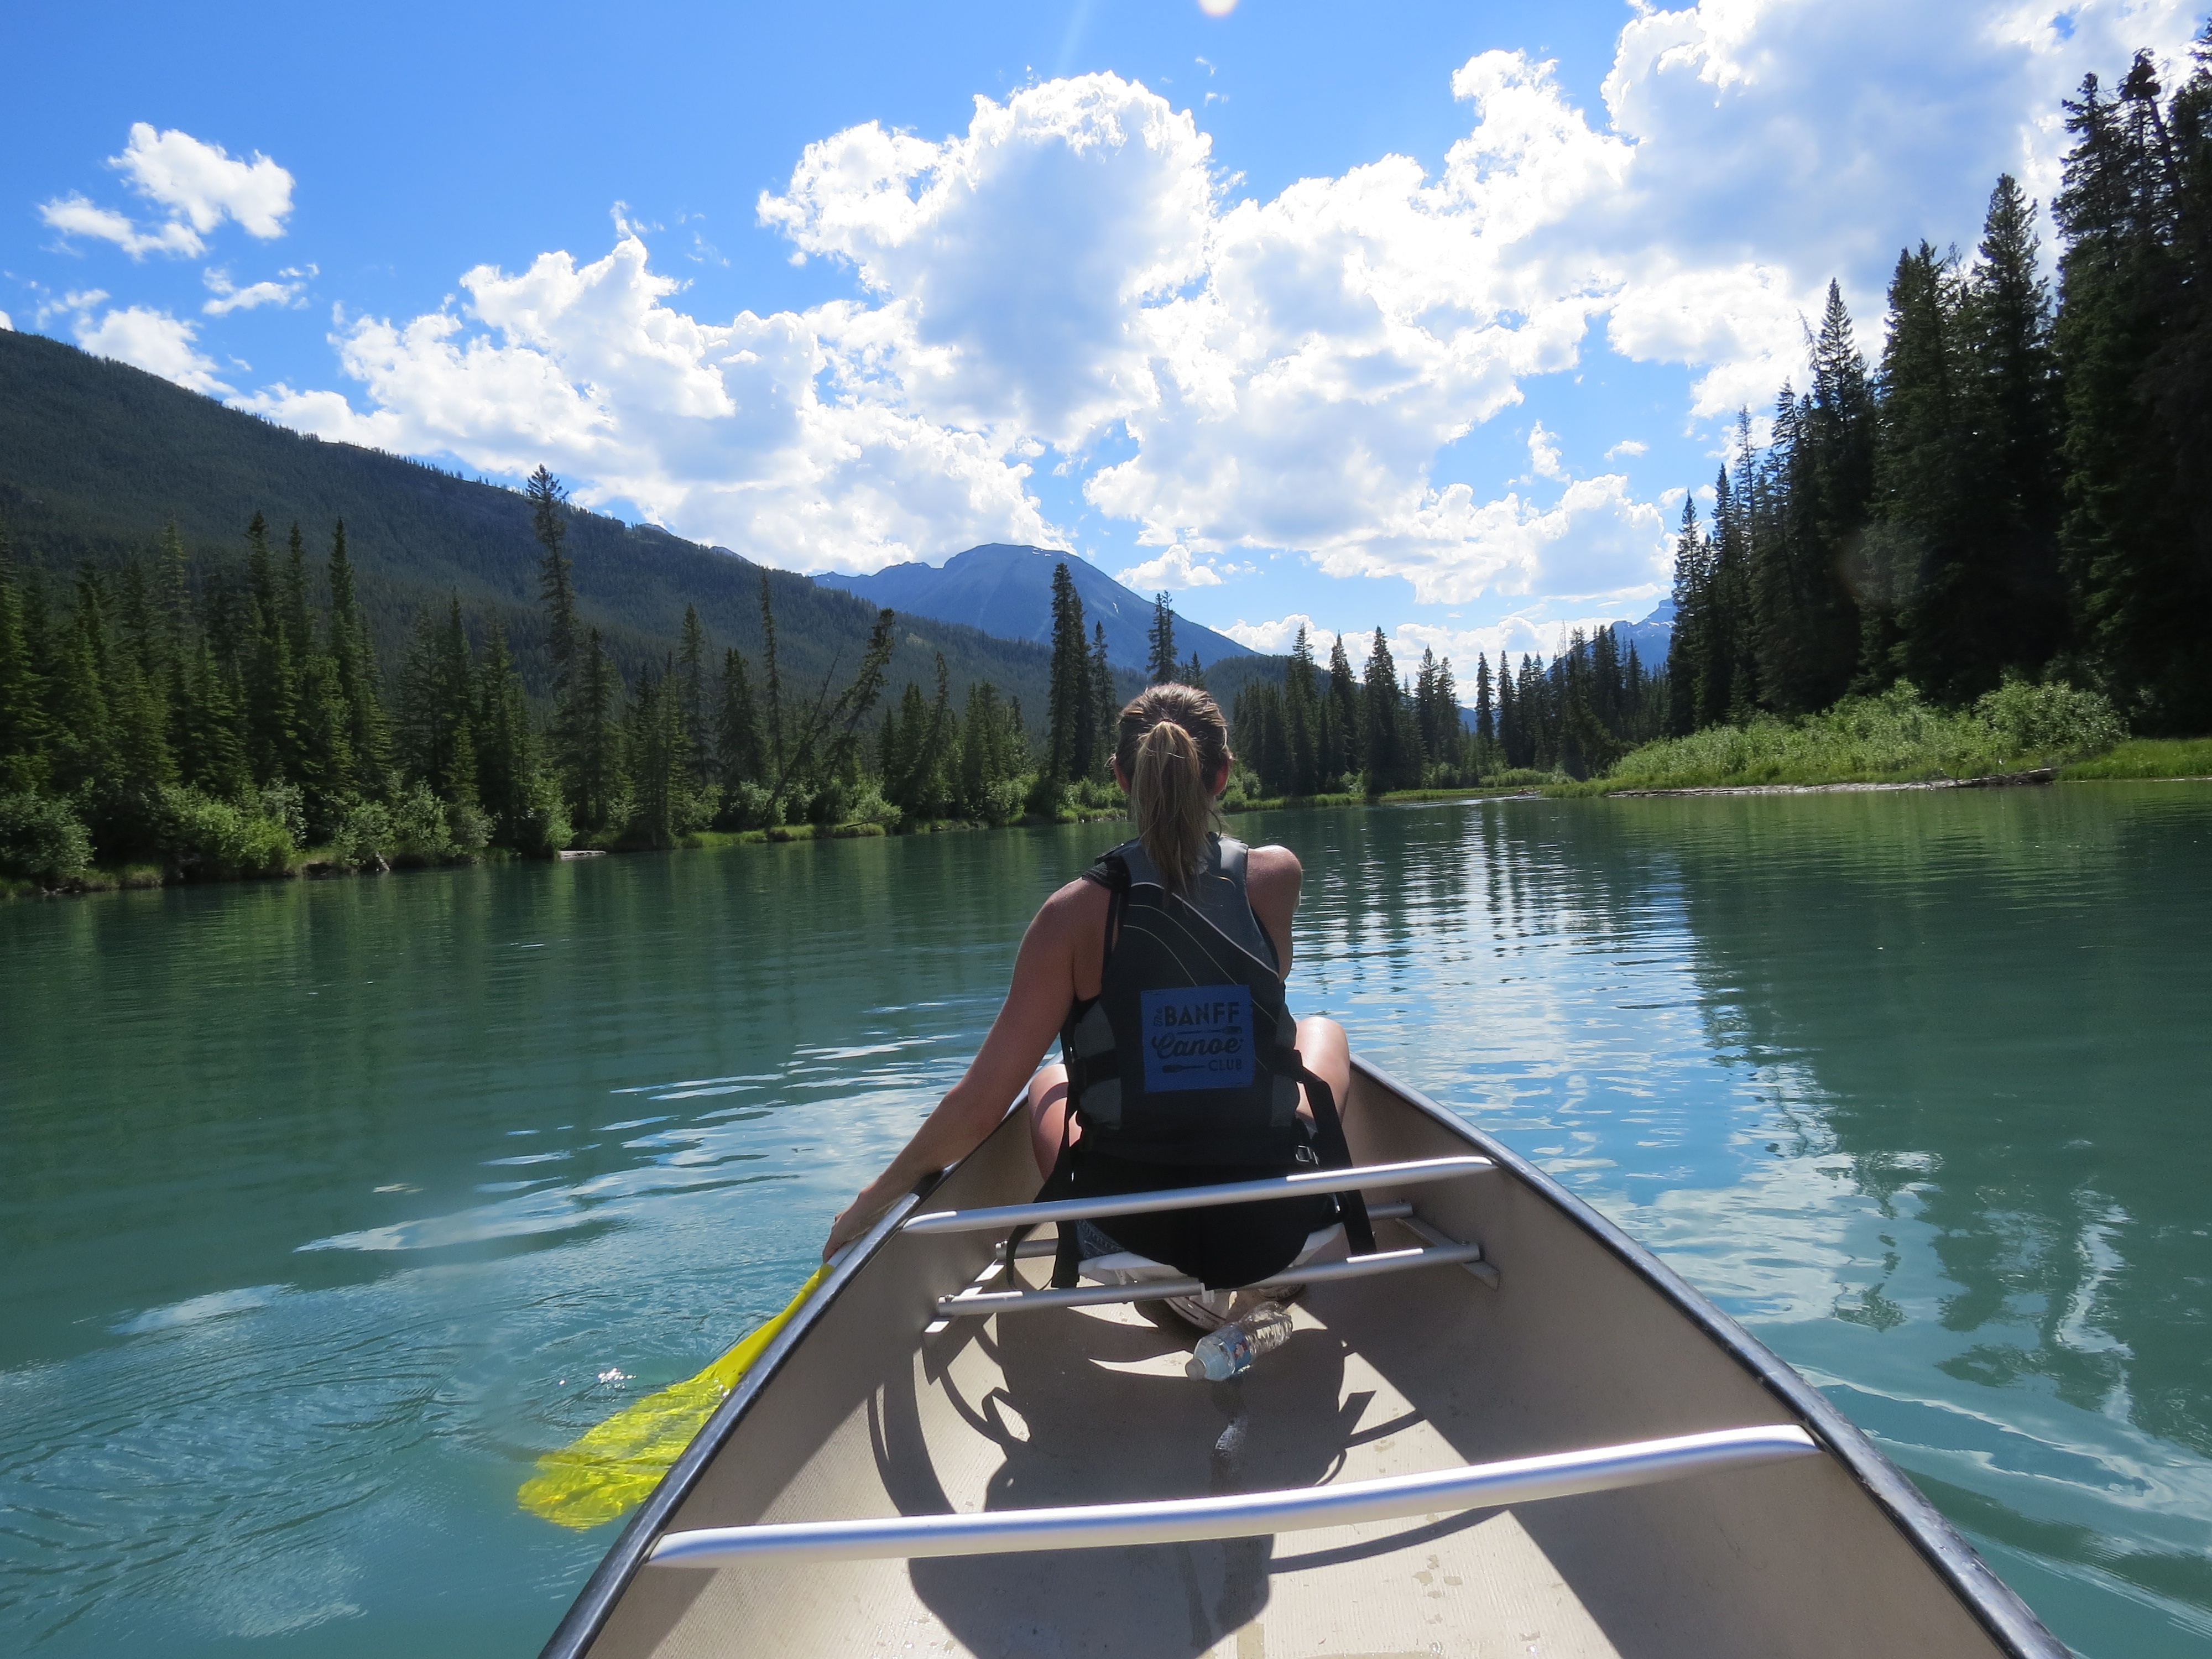
boat, lake, canoe, paddle, vehicle, kayak, sports equipment, boating, kayaking, watercraft, rowing, canoeing, watercraft rowing